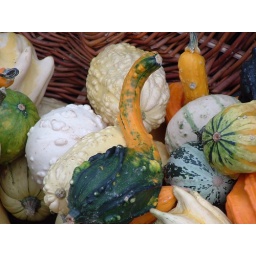
Gourds at a flower market in Paris.